Rice polisher

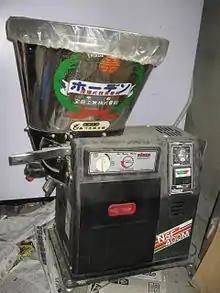
A rice polisher

A rice polisher is a machine for buffing (or "polishing") kernels of rice to change their appearance, taste, and texture or for transforming brown rice into white rice.